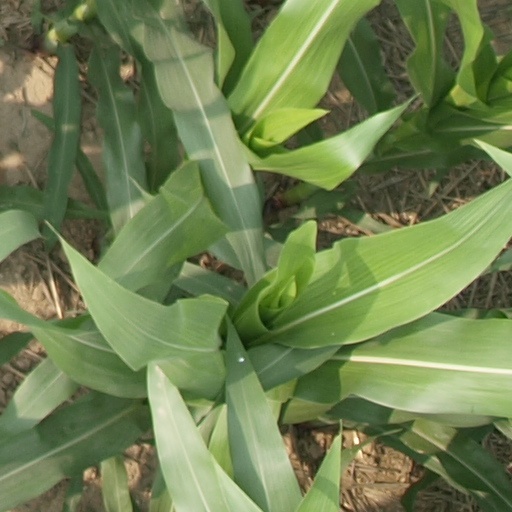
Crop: maize; corn